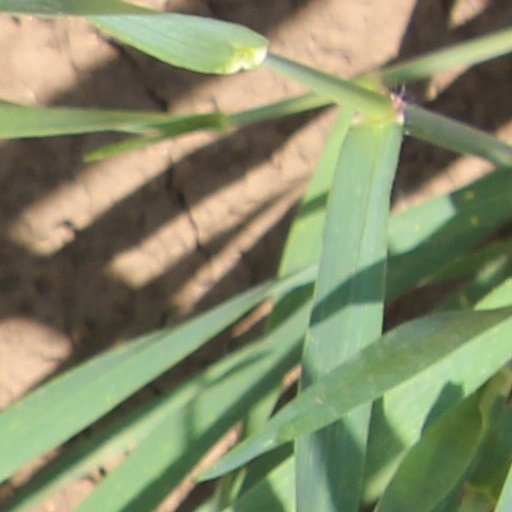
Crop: wheat